Social programs in the United States

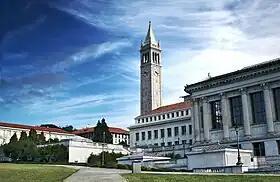
University of California, Berkeley is one of the oldest public universities in the U.S.

Per capita spending on tertiary education is among the highest in the world. Public education is managed by individual states, municipalities and regional school districts. As in all developed countries, primary and secondary education is free, universal and mandatory. Parents do have the option of home-schooling their children, though some states, such as California (until a 2008 legal ruling overturned this requirement), require parents to obtain teaching credentials before doing so. Experimental programs give lower-income parents the option of using government issued vouchers to send their kids to private rather than public schools in some states/regions.